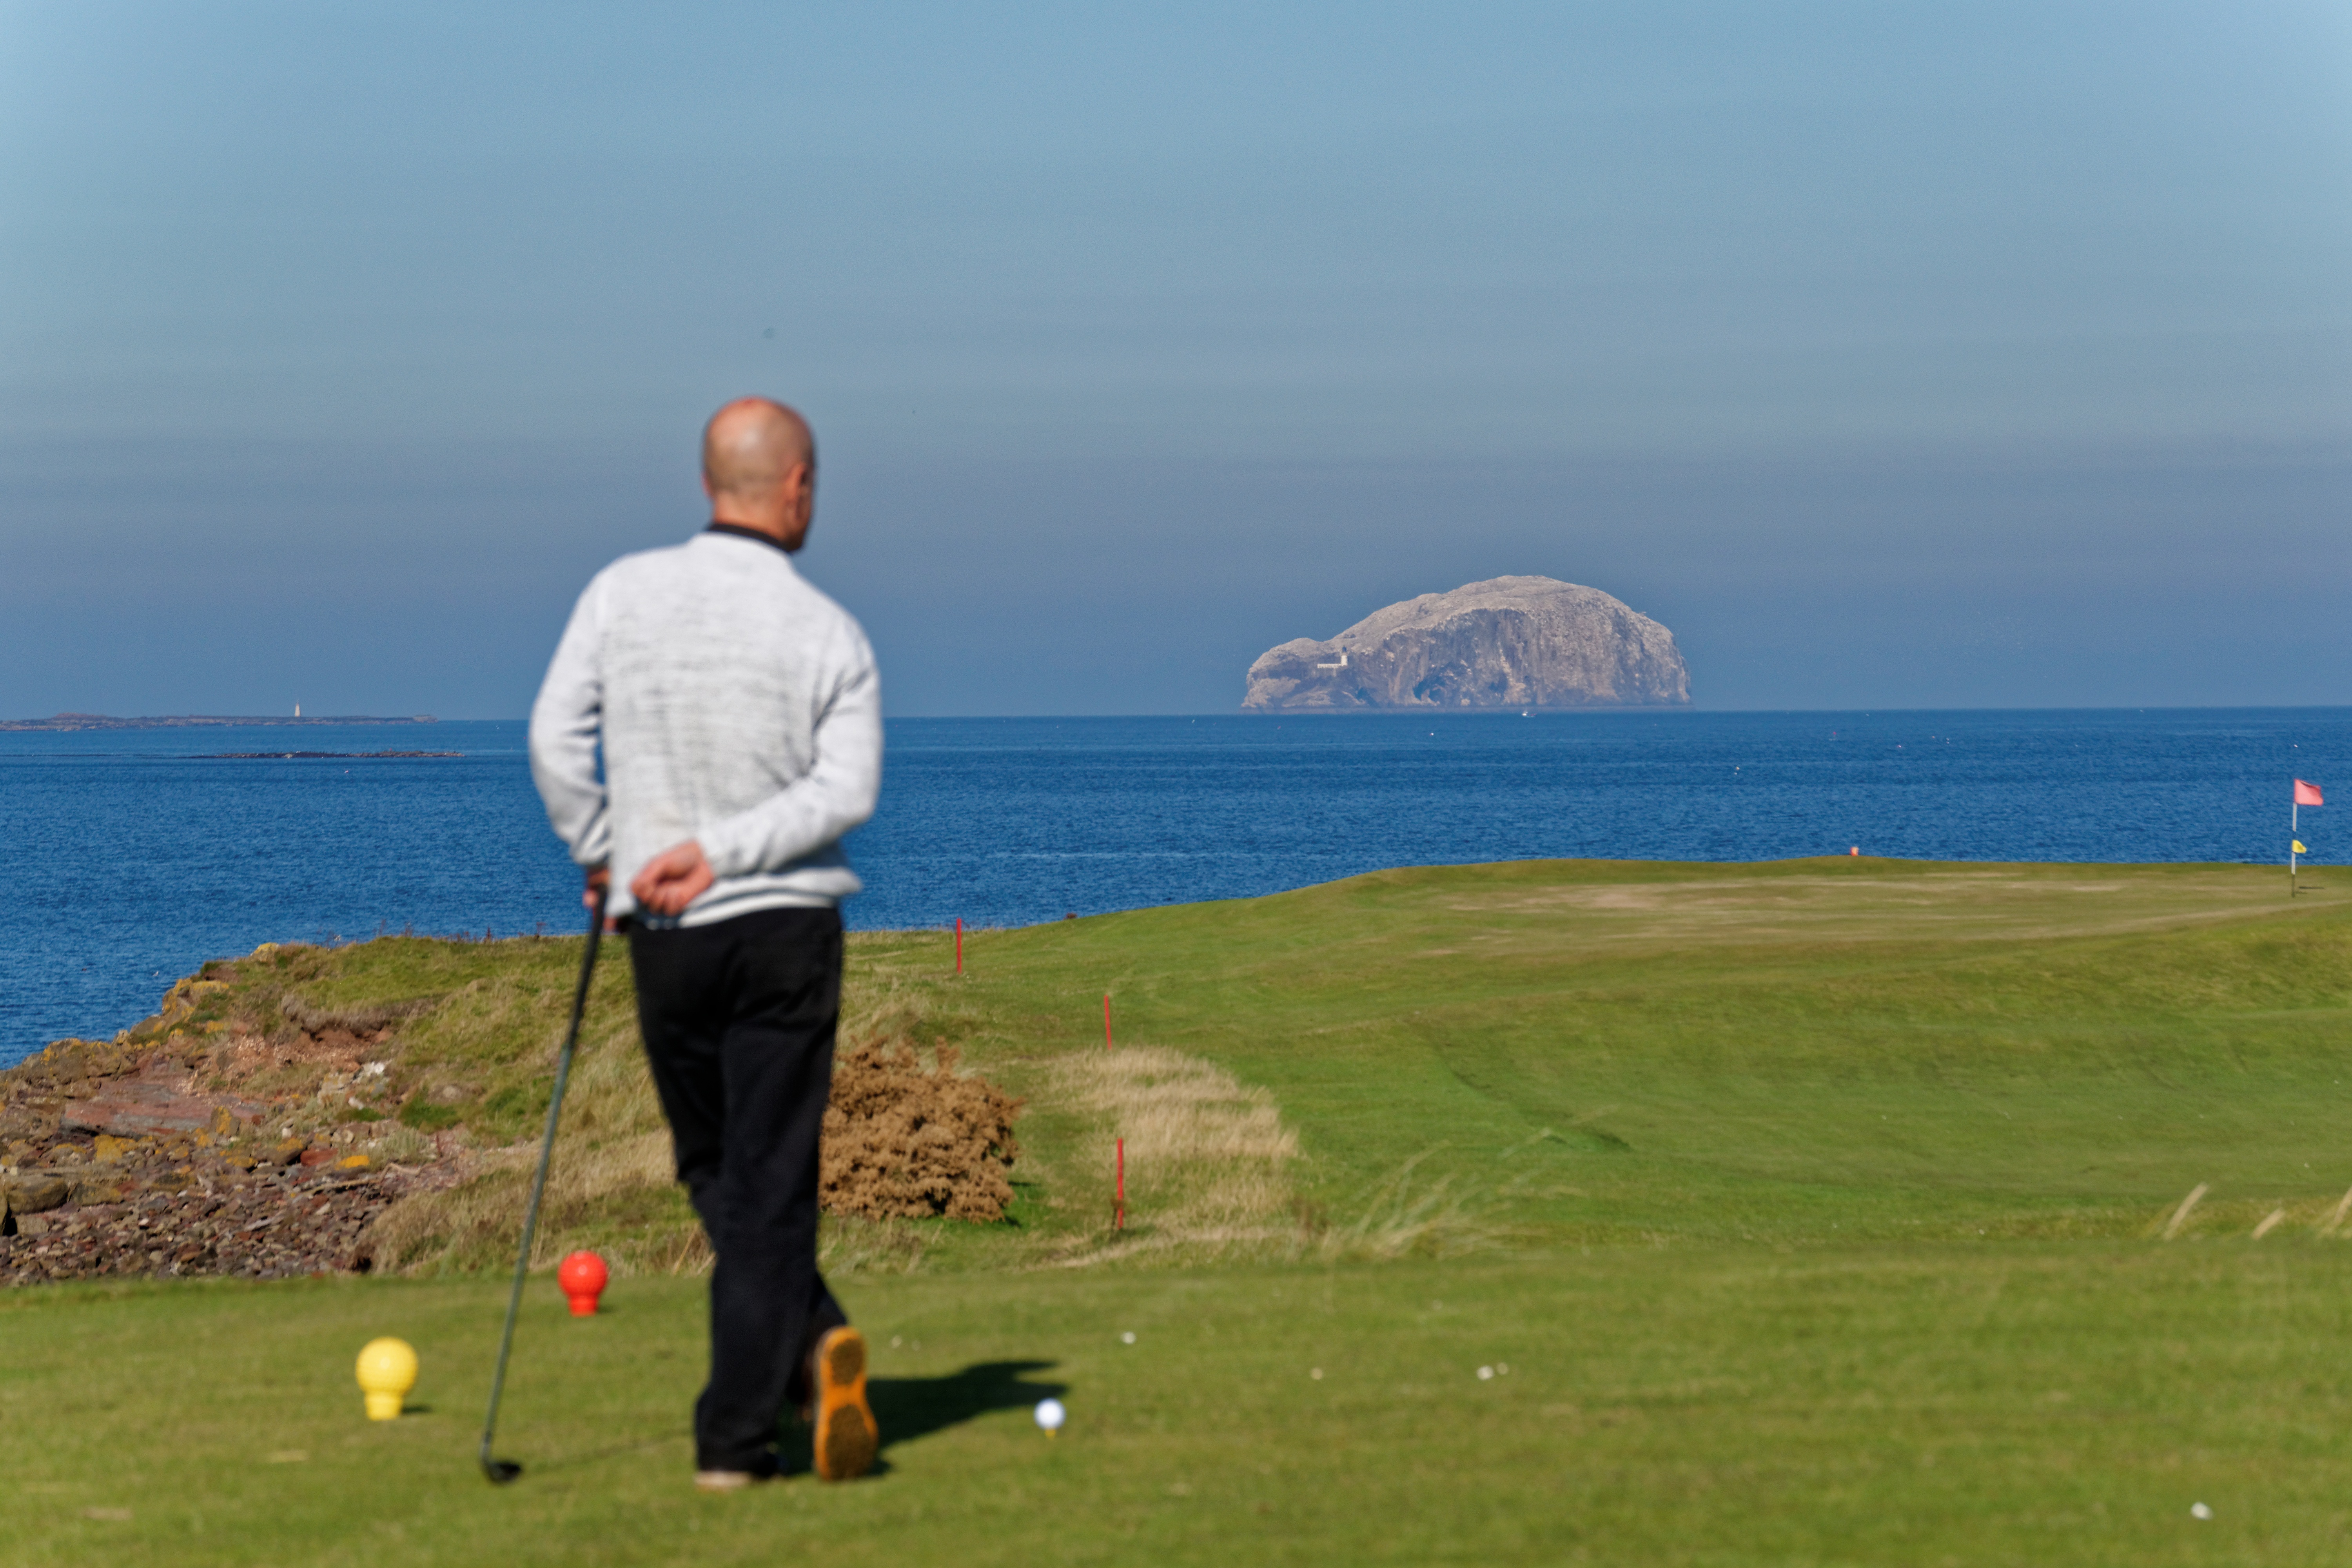
man, sea, nature, grass, horizon, person, game, looking, male, recreation, thinking, standing, green, natural, club, leisure, player, golf, activity, blue sky, golf course, golf club, outdoors, sunny, sports, course, sea view, adult, hobbies, golfer, recreational, outdoor recreation, bass rock, stunning view, golf hole, individual sports